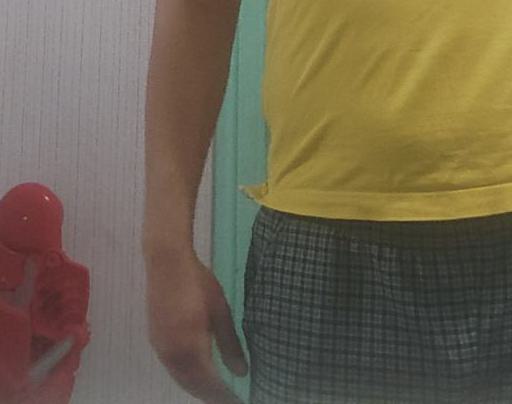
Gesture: no_gesture